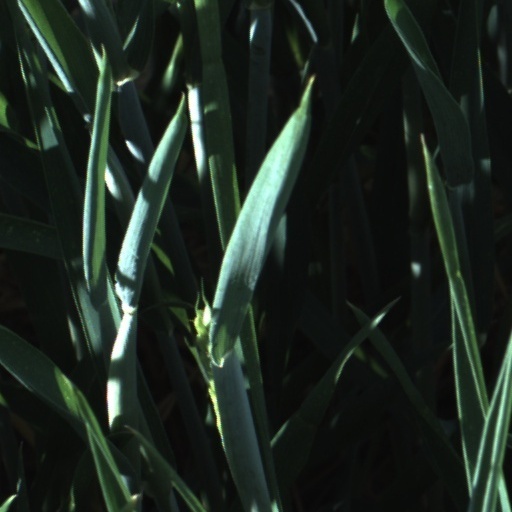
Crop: wheat